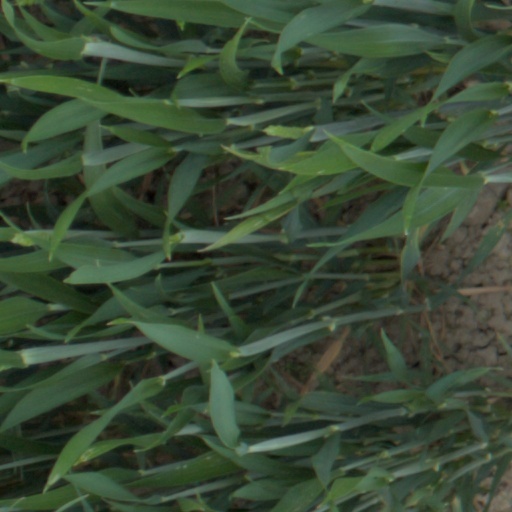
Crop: wheat